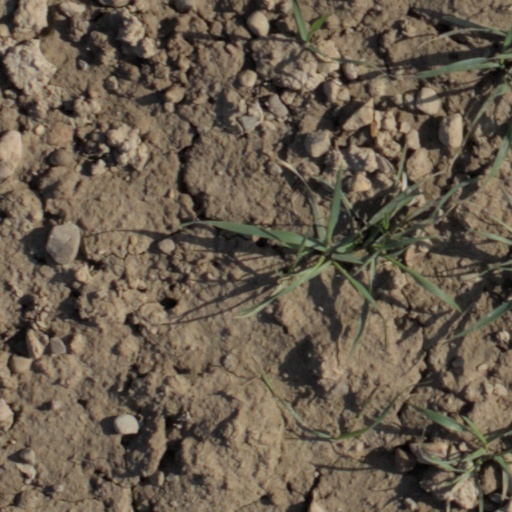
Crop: wheat